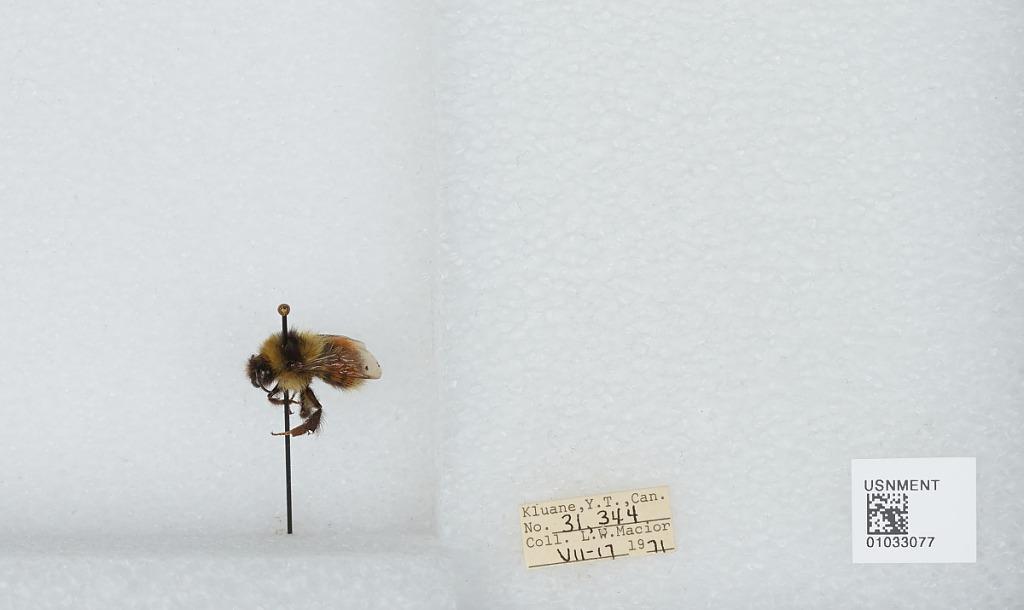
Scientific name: Bombus (Pyrobombus) sylvicola Kirby
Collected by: L. Macior
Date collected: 1971-7-17
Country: Canada
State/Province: Yukon Territory
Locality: Kluane
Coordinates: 60.75, -139.5